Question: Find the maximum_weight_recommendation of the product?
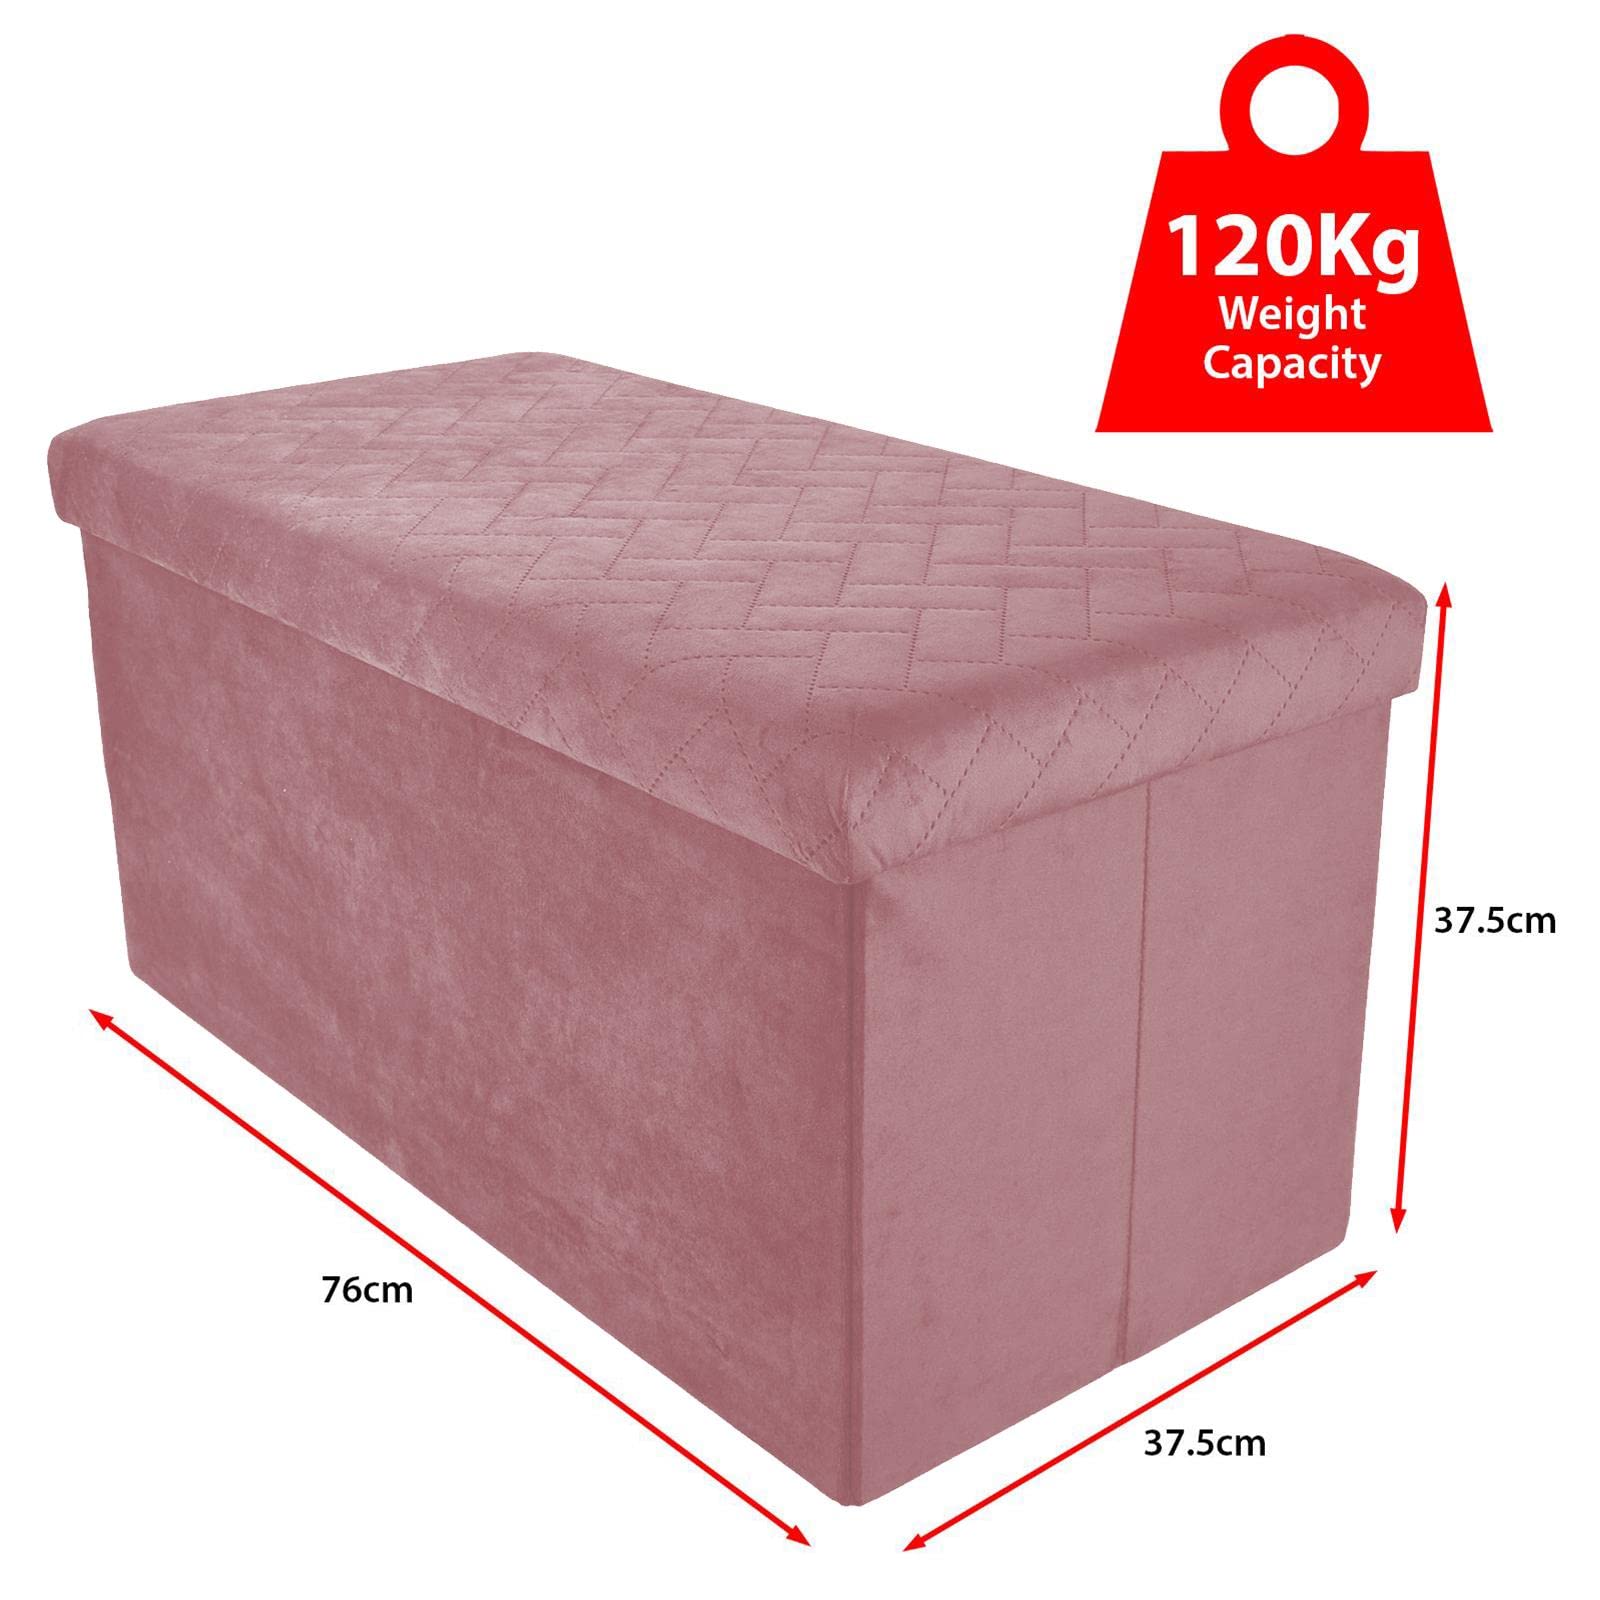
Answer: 120 kilogram